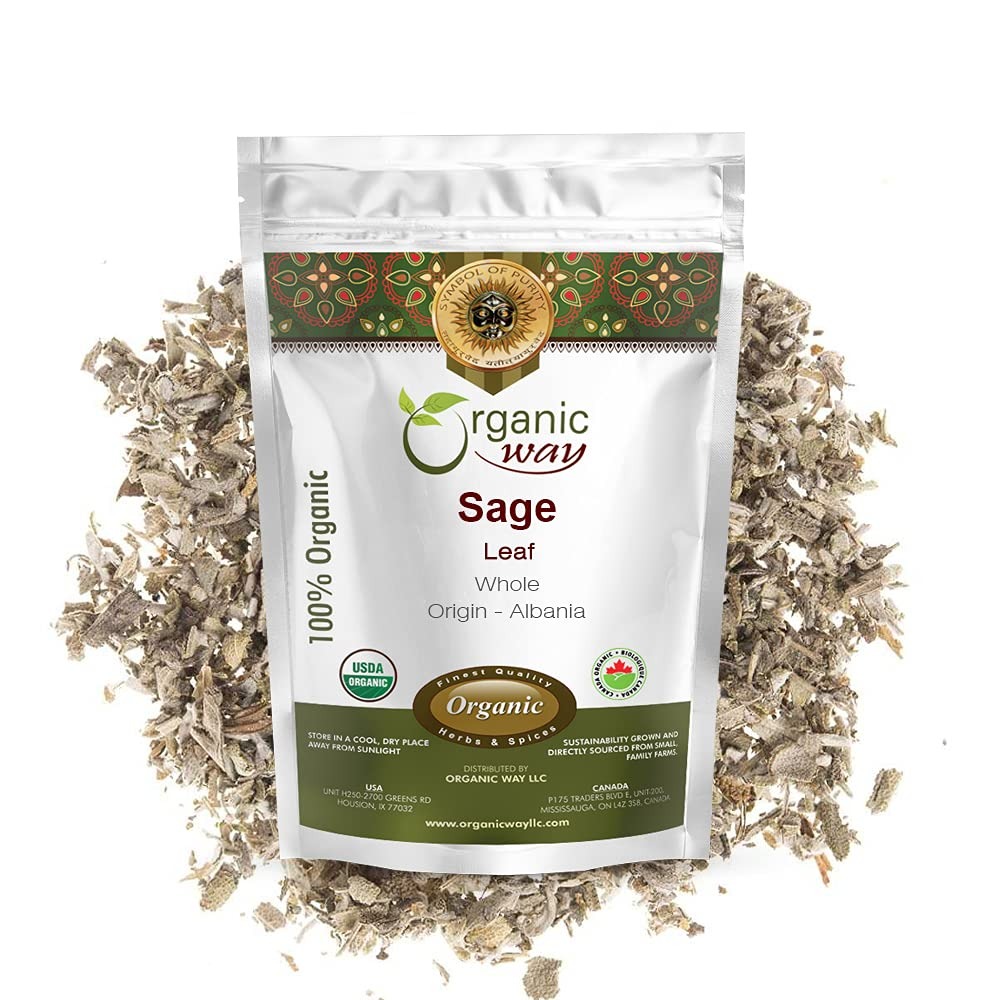
Item Name: Organic Way Dried Sage Leaf Whole (Salvia officinalis) - European Wild-Harvest | Organic & Kosher Certified | Vegan, Non GMO & Gluten Free | USDA Certified | Origin - Albania (1/4 LBS / 4 Oz)
Bullet Point 1: Premium Sage Leaf – Carefully selected and gently dried to maintain their natural color and aroma, these leaves are a great addition to any collection. Conveniently packaged to preserve freshness, they offer a natural and authentic experience.
Bullet Point 2: Versatile for Various Uses – These sage leaves can be incorporated into a variety of preparations. Their vibrant appearance and natural essence make them a valuable addition to any routine. Sage is a staple herb in various cuisines around the world. Sage has a strong aroma and earthy flavor, which is why it’s typically used in small amounts. Even so, it’s packed with various important nutrients and compounds.
Bullet Point 3: Carefully Sourced and Processed – Harvested with attention to quality, our sage leaf undergo a careful drying and packaging process to ensure they retain their natural essence and freshness for an optimal experience.
Bullet Point 4: Resealable and Fresh Packaging – Our sage leaves come in a resealable bag, helping to maintain their quality over time. This ensures easy storage and long-lasting freshness for whenever you need them.
Bullet Point 5: Traditionally Grown and Carefully Picked – Responsibly sourced, these sage leaves are carefully harvested and prepared to ensure a high-quality product. Ideal for those who appreciate natural ingredients in their everyday use.
Product Description: <p>Sage is a staple herb in various cuisines around the world. Sage has a strong aroma and earthy flavor, which is why it’s typically used in small amounts. Even so, it’s packed with various important nutrients and compounds.</p><p>Sage herbal tea is an aromatic infusion made from the leaves of common sage (Salvia officinalis), an herb in the same family as mint. It is also commonly used as a spice in foods and fragrance in soaps and other cosmetics. People today still drink sage tea to help with things like oral health and brain function, among other possible benefits.</p><p>Our Sage Leaves are organically grown in Albania and imported to USA after proper examination before import. After microbial and metal testing our products are certified by USDA and Kosher.</p>
Value: 1.0
Unit: Count

Price: 12.99